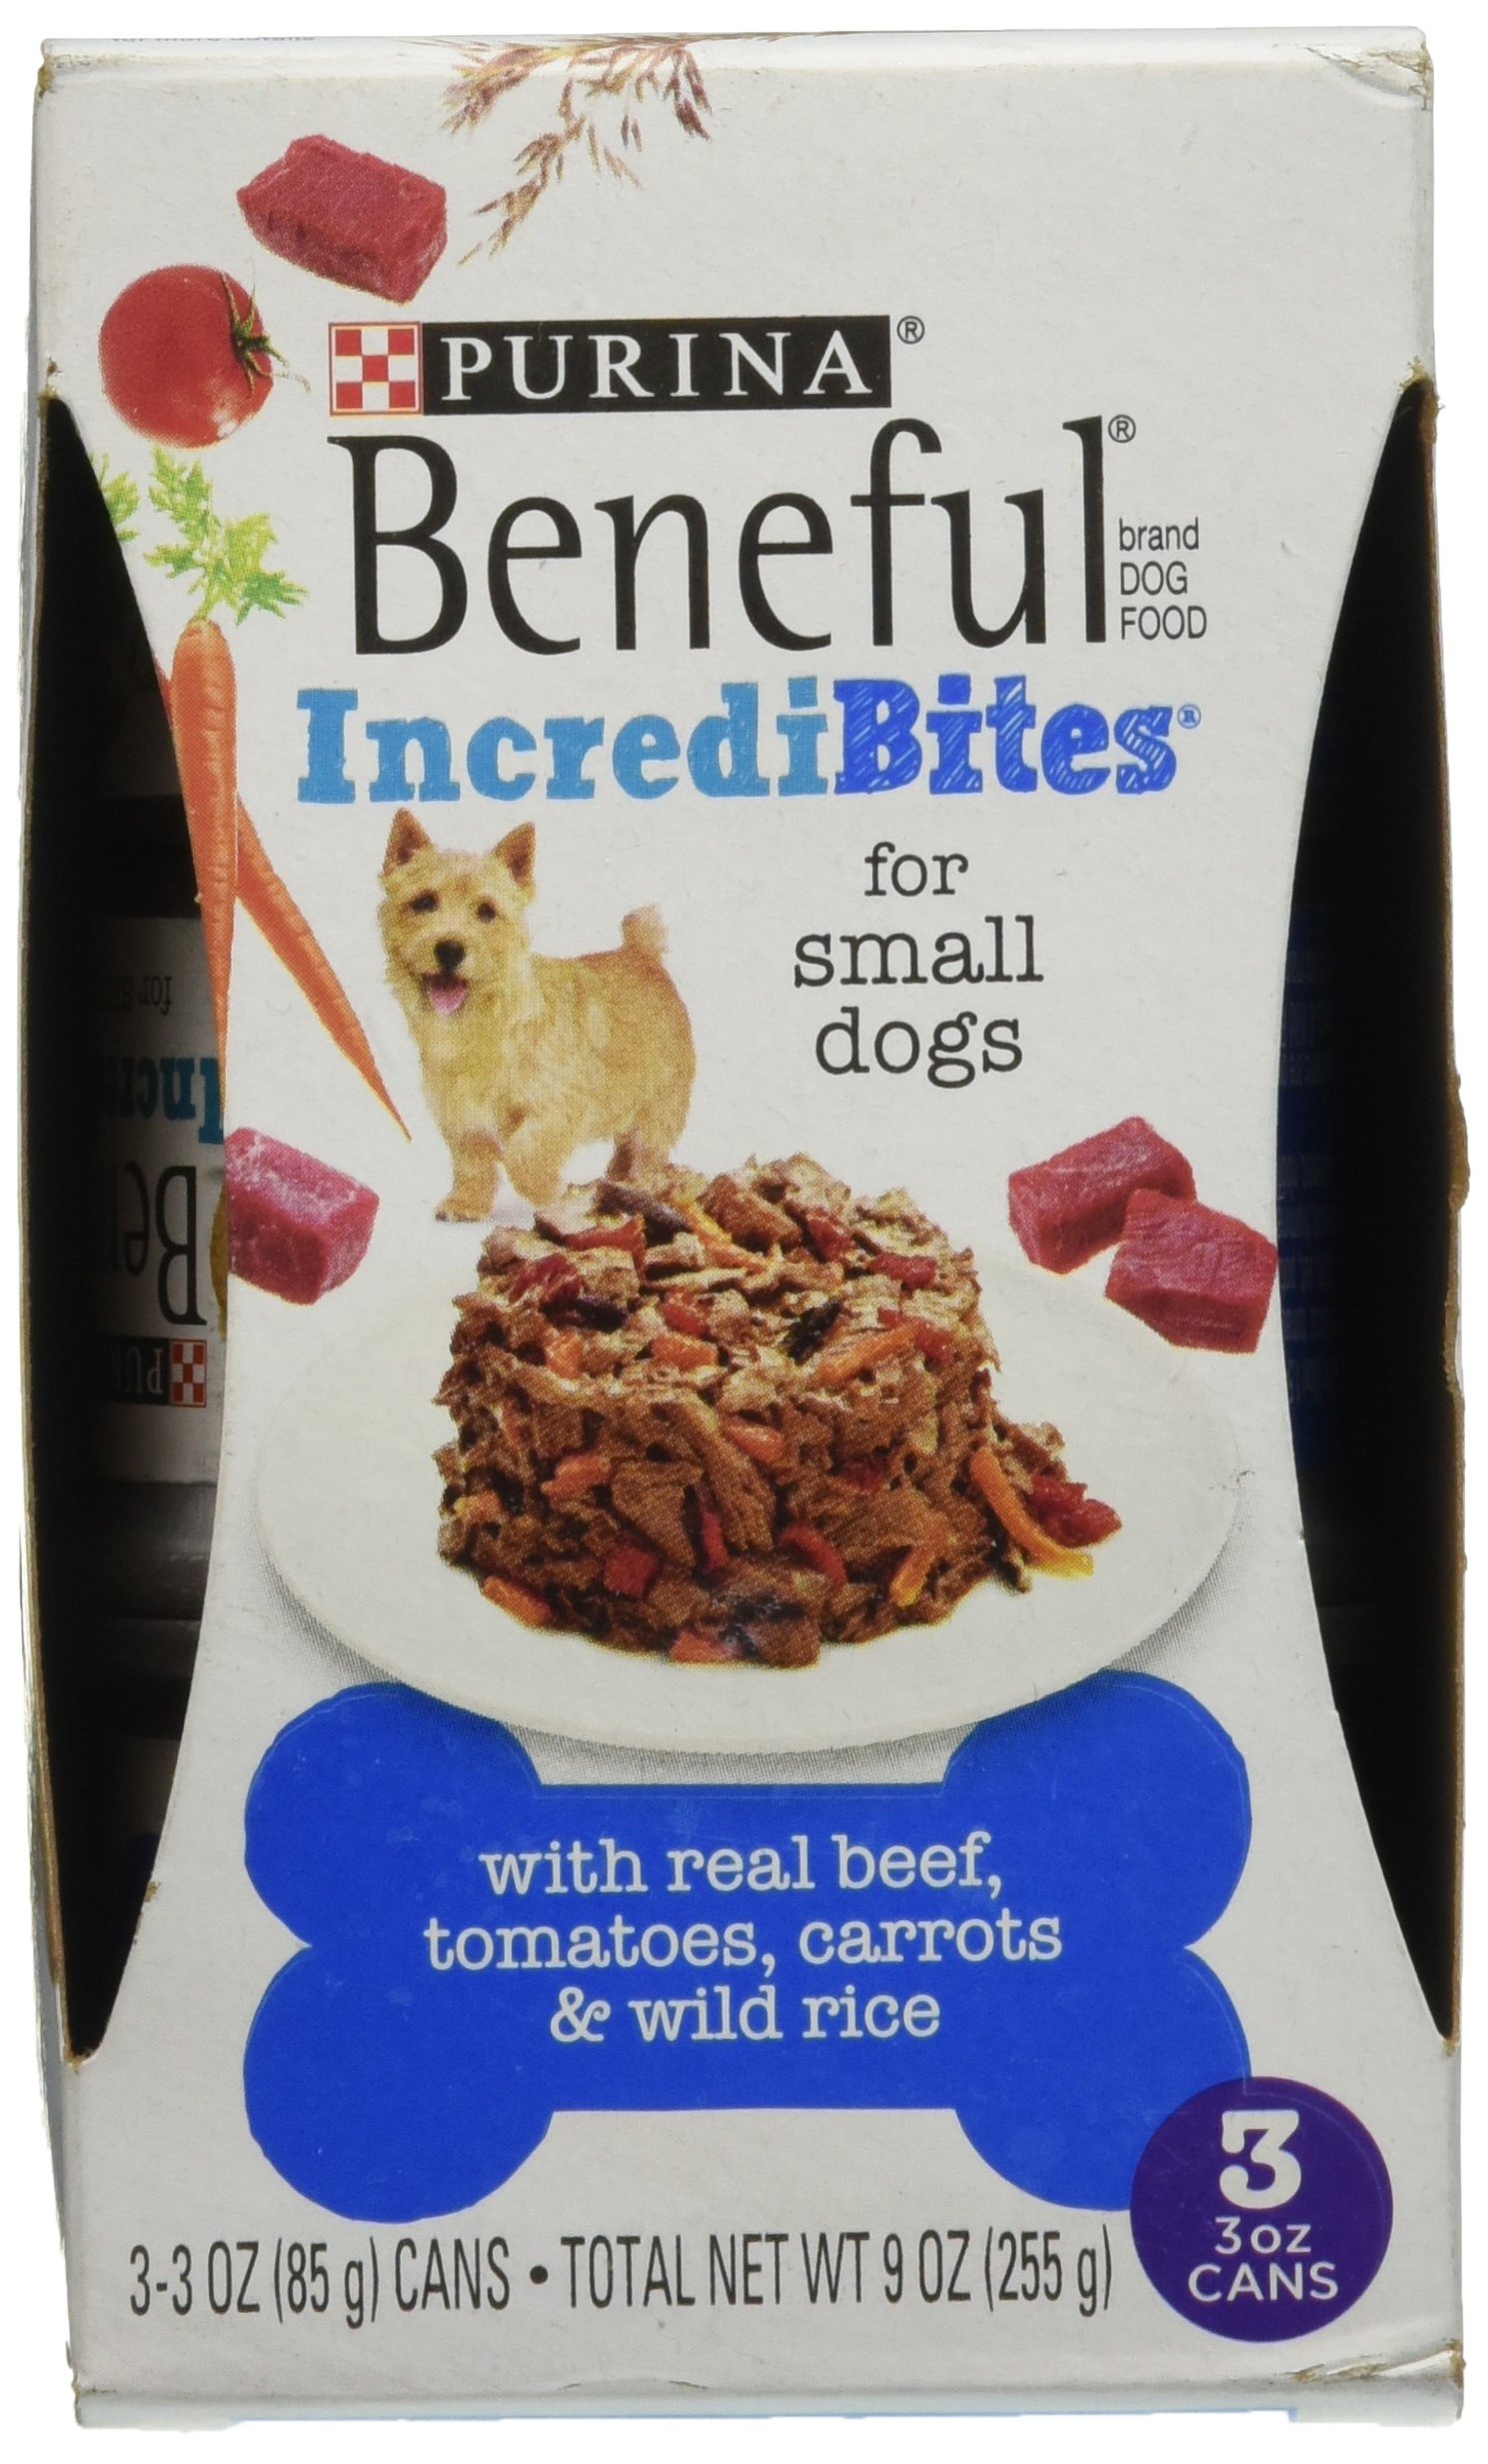
Item Name: Purina Beneful Chopped Blends Dog Food, Beef, 3 oz (3 pack)
Product Description: Wet Pet Food
Value: 255.0
Unit: Gram

Price: 2.74